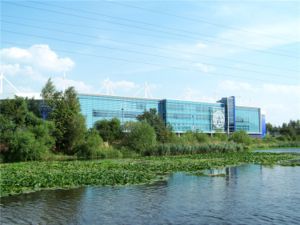
Filbert Way
Filbert Way
Filbert Way, eller King Power Stadium grundet navnesponsorat med King Power, er et fodboldstadion i Leicester i England, der er hjemmebane for Premier league-klubben Leicester City Stadionet har plads til 32.500 tilskuere, og alle pladser er siddepladser. Det blev indviet i år 2002, hvor det erstattede klubbens gamle hjemmebane, Filbert Street. Den første kamp var en venskabskamp mod spanske Athletic Club.